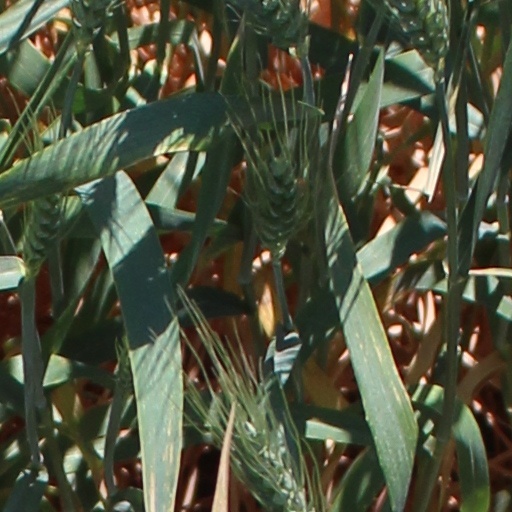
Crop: wheat